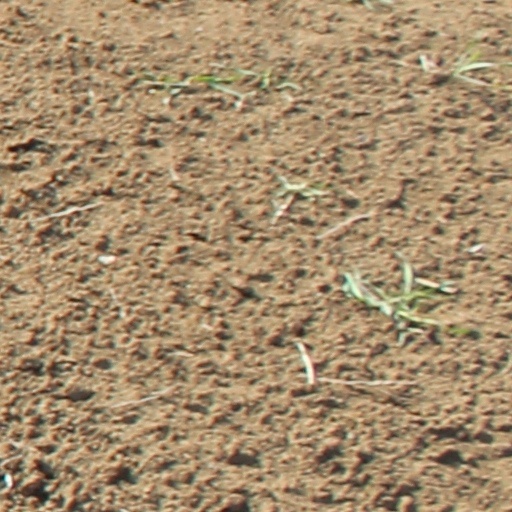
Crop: wheat